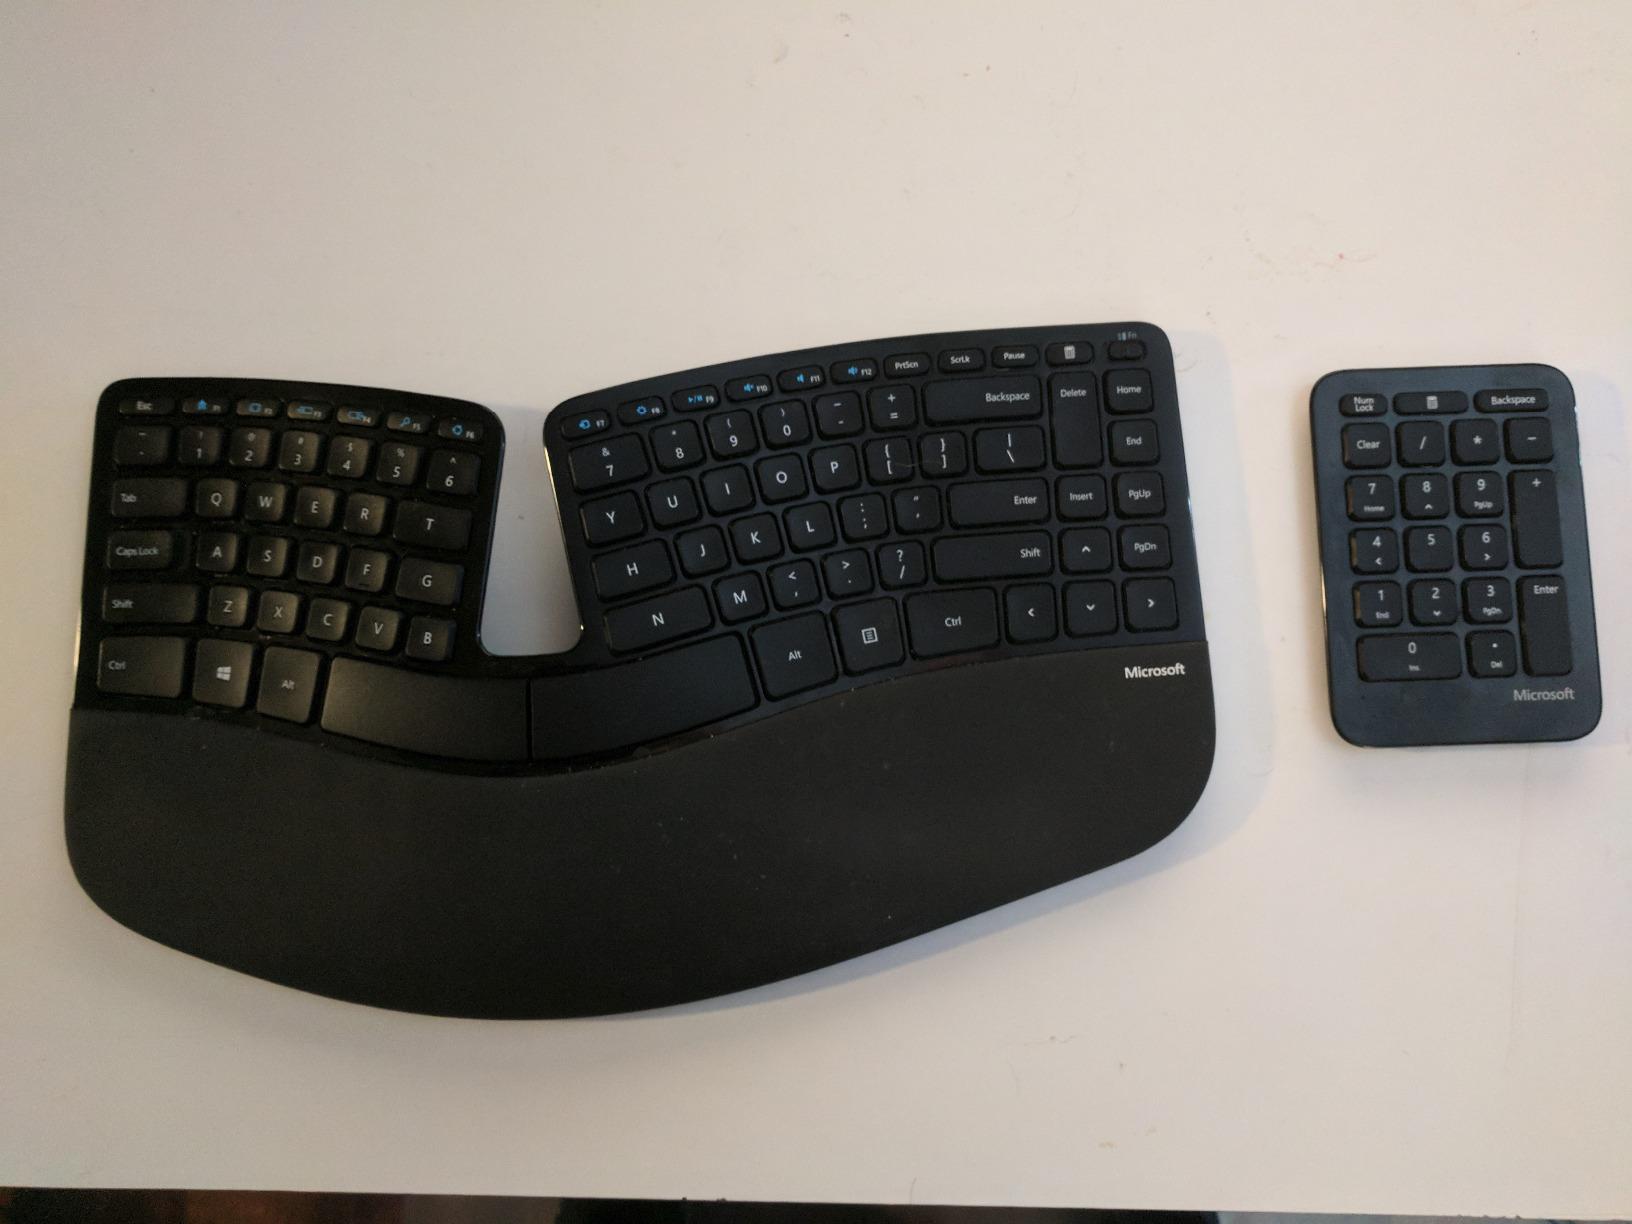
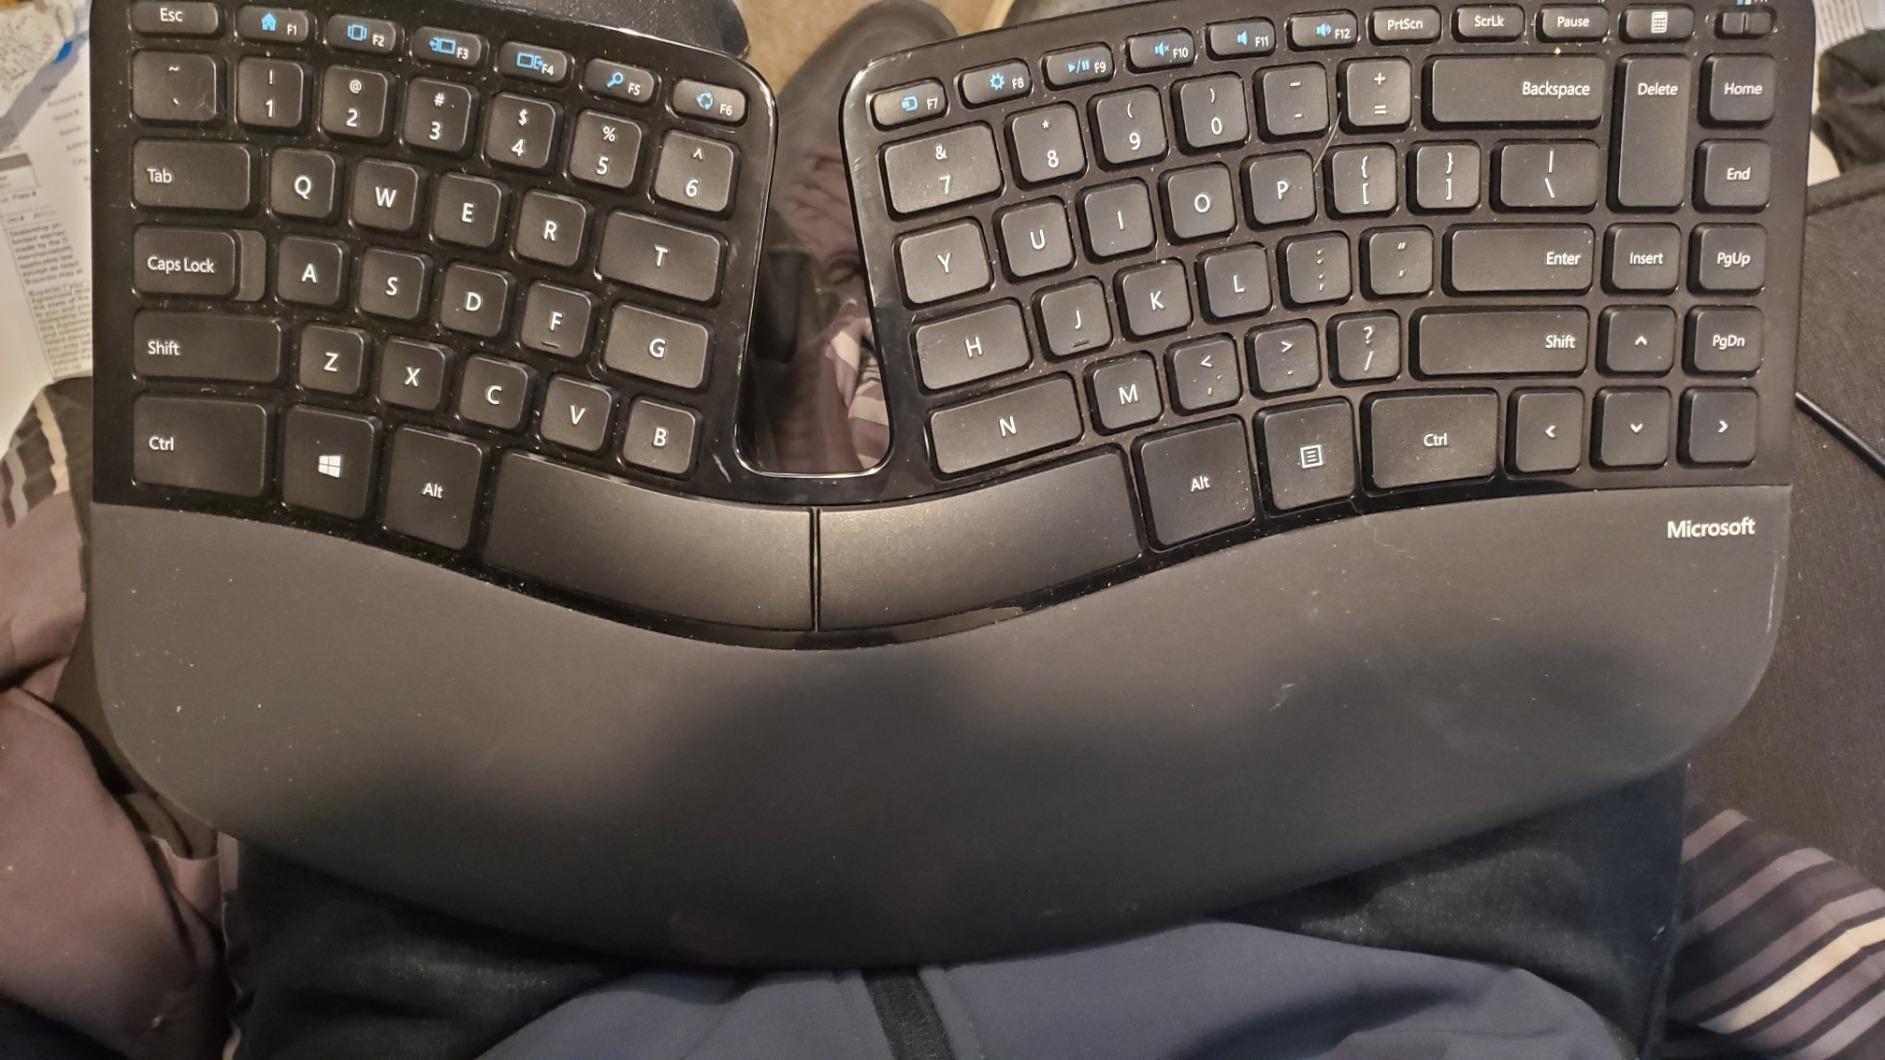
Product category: keyboard
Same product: yes